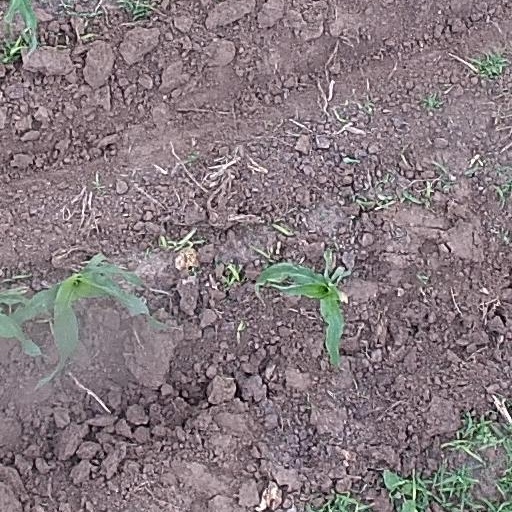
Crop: maize; corn